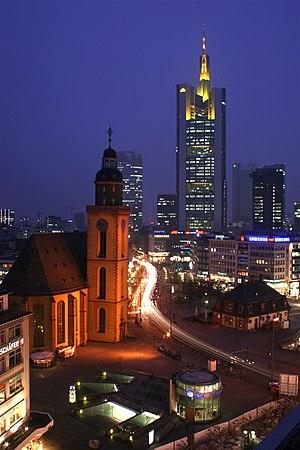
Francfort-sur-le-Main est une ville d’Allemagne, généralement appelée simplement Francfort malgré le risque de confusion avec la ville de Francfort-sur-l'Oder. Située sur la rivière du Main, la ville est avec près de 800 000 habitants, la cinquième ville d'Allemagne par sa population et la plus grande du Land de Hesse. Son aire urbaine appelée Rhin-Main – ou Région métropolitaine de Francfort-sur-le-Main – compte plus de 5,5 millions d'habitants, ce qui en fait la dixième aire urbaine d'Europe, la sixième de l'Union européenne et la seconde d'Allemagne après celle de Cologne-Düsseldorf appelée Rhin-Rhur.